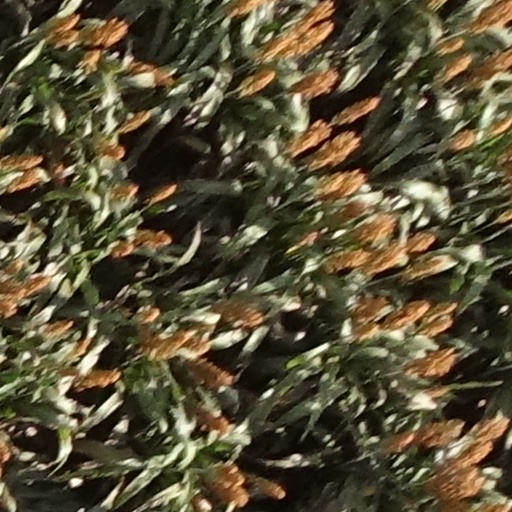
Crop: sorghum